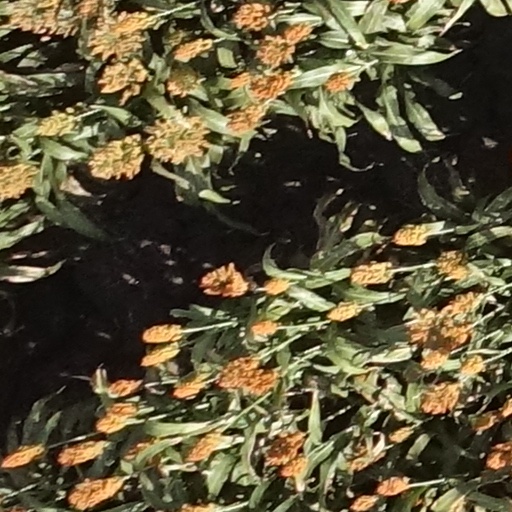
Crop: sorghum